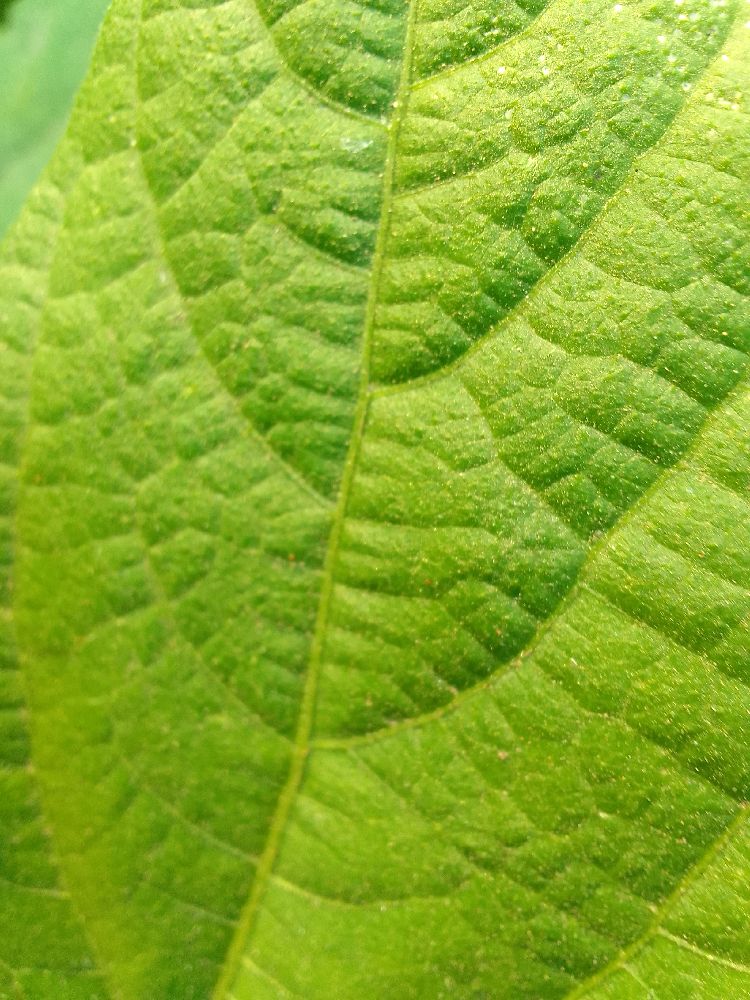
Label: healthy